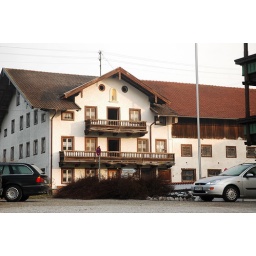
One of the buildings near the hotel...typical Baravian white paint &amp;amp; wooden balcony.